Southern Serbia (region)

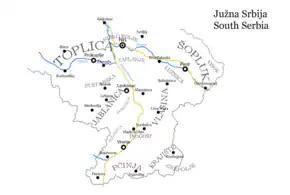
Region of Southern Serbia

Region of Southern Pomoravlje was finally liberated by Serbian forces during Serbian–Turkish Wars in 1878.